Gunamala

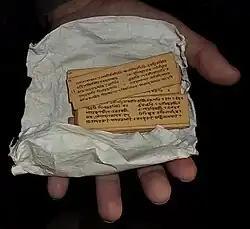
A copy of Gunamala, in the museum of Bengenati Sattra written in Sachipaat

One day, King Naranarayan held some debates in his court between the Pandits and Sankardev. King Naranarayan once asked the court poets to give him, in one day, a condensed version of the entire ten cantos of the Bhagawat Purana. When all Pundits said it was not possible to do so in such a short time, Sankardev took up the challenge and accomplished the feat in one night.